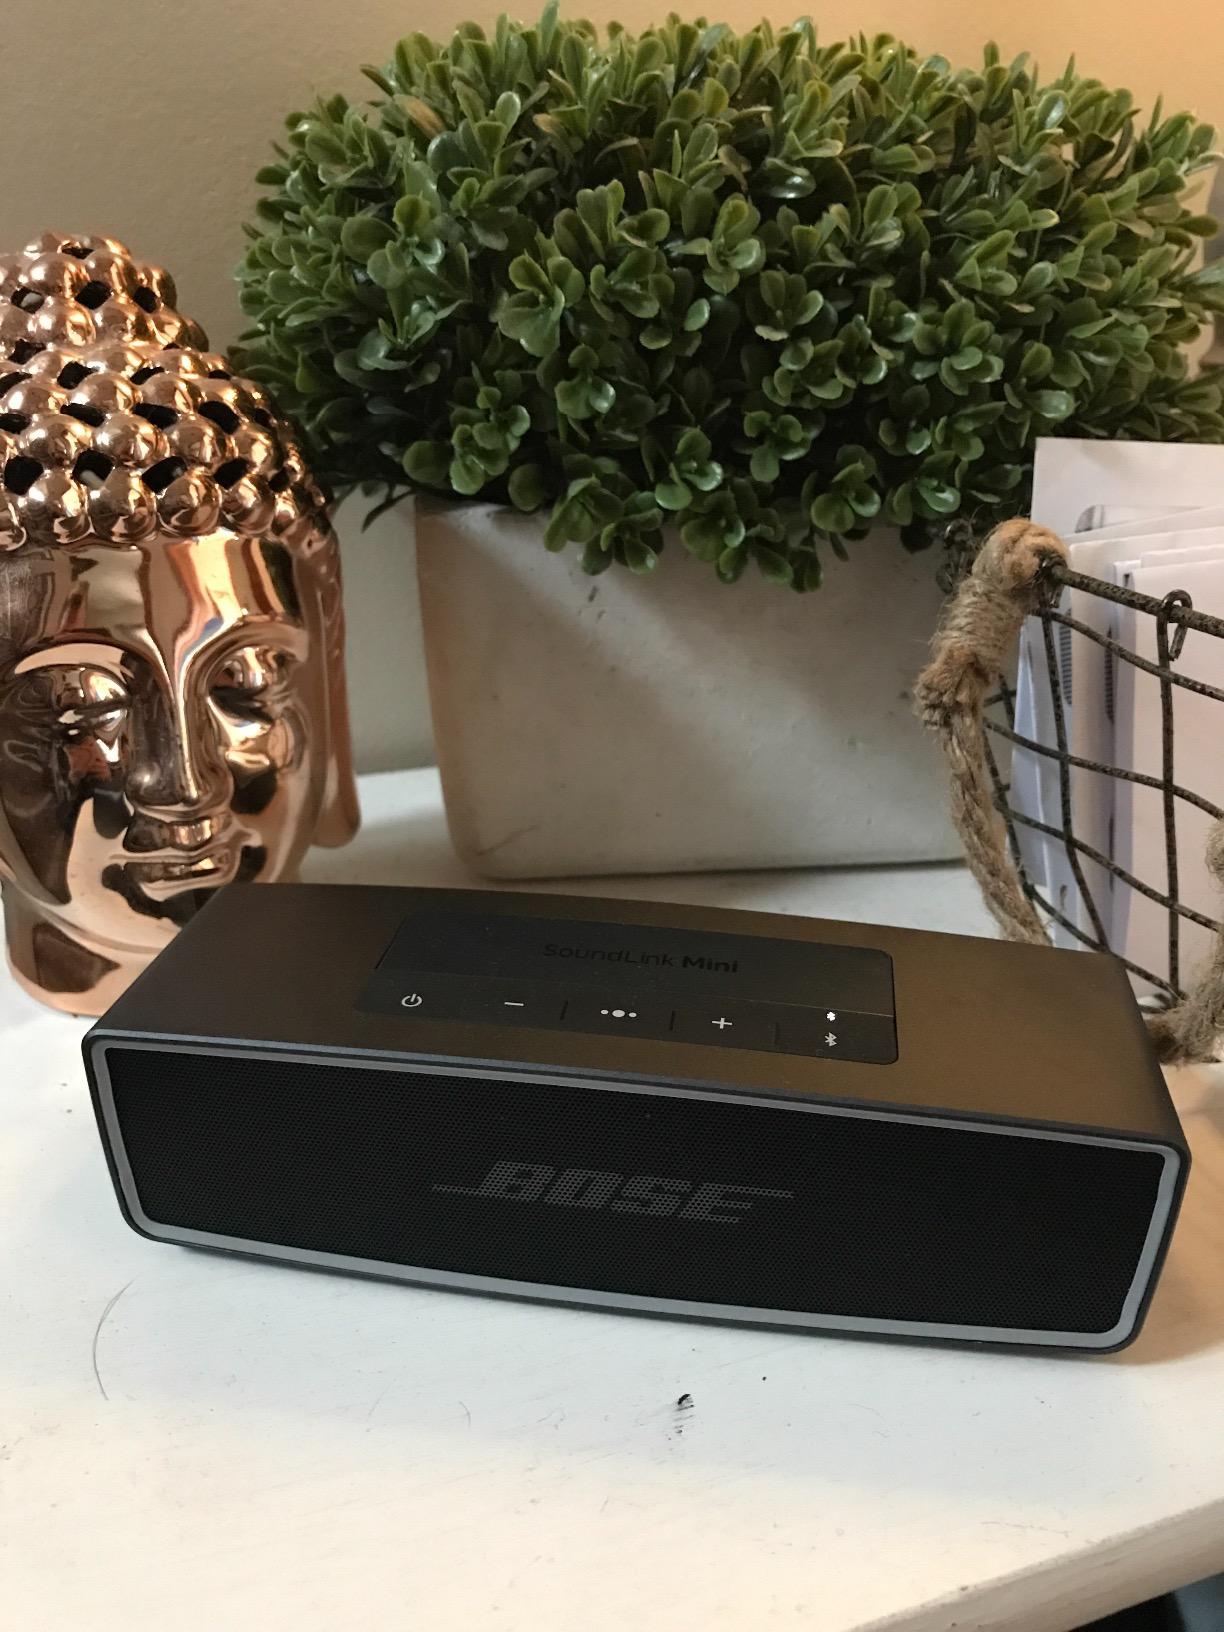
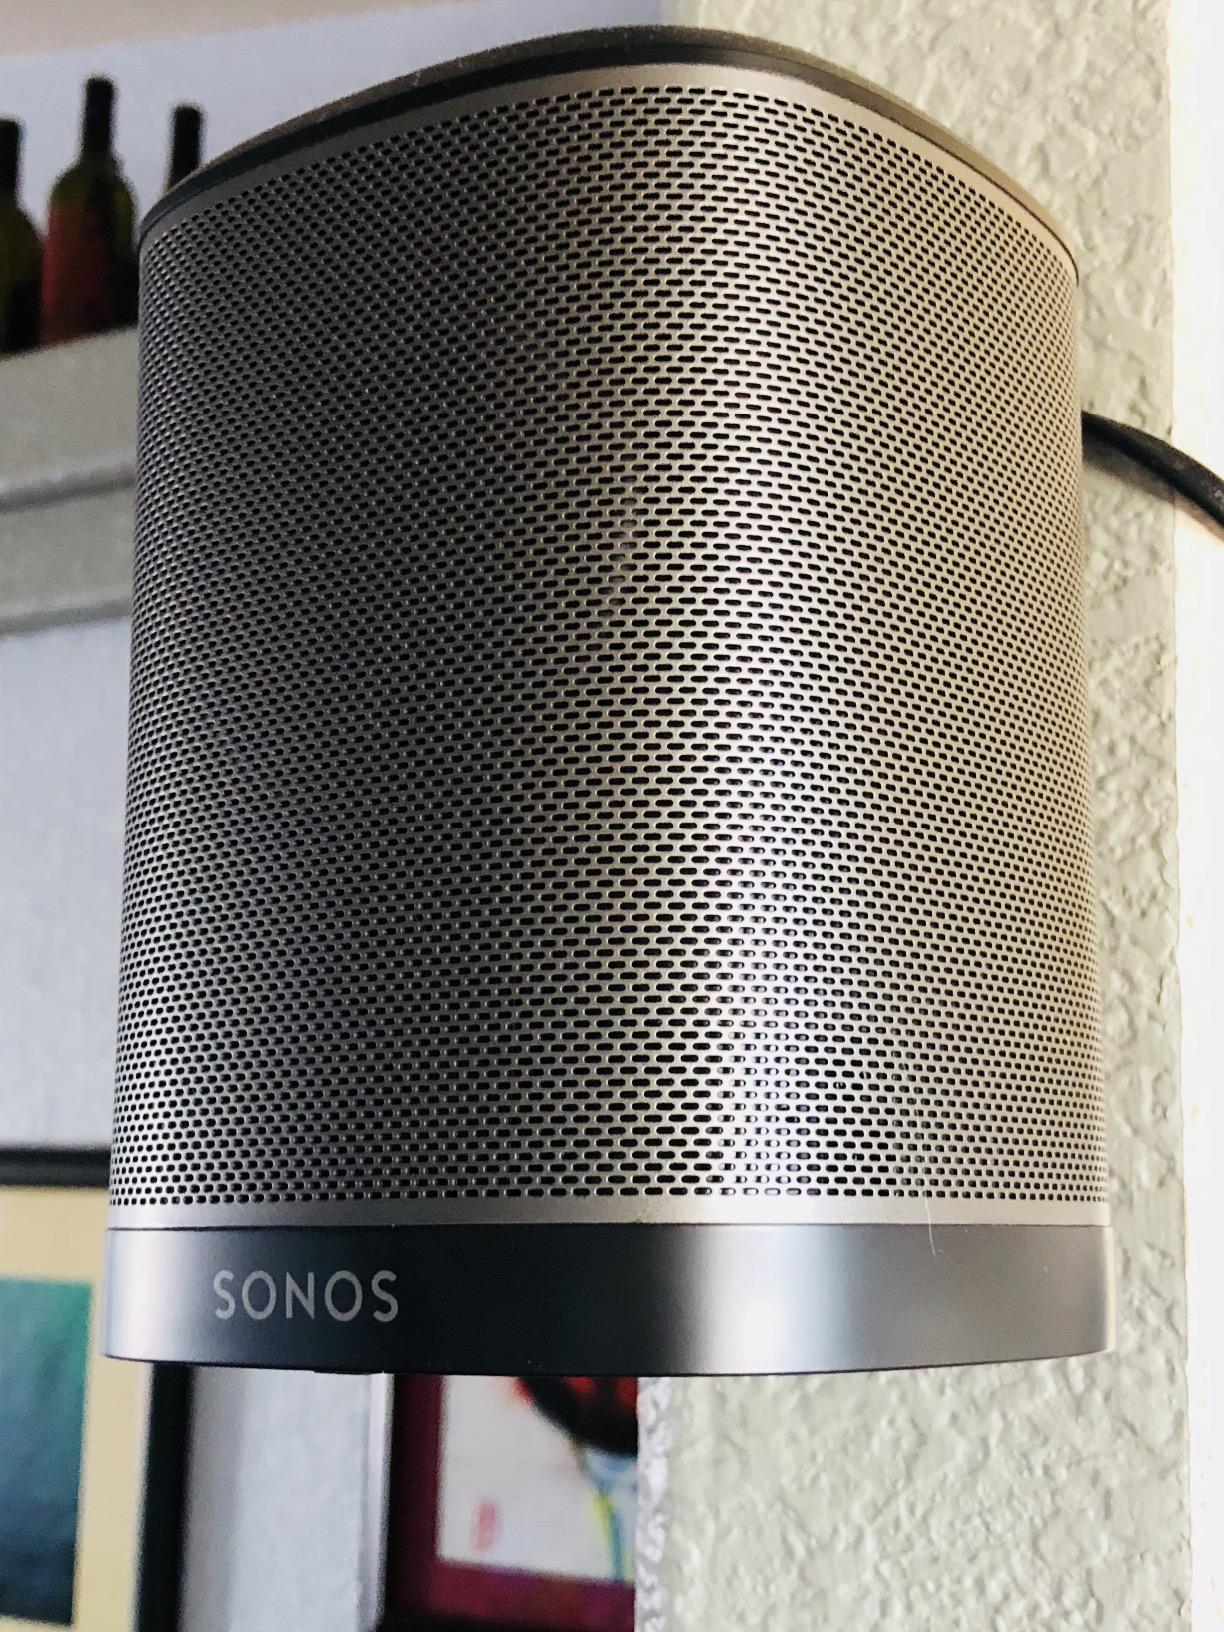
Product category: speaker
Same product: no